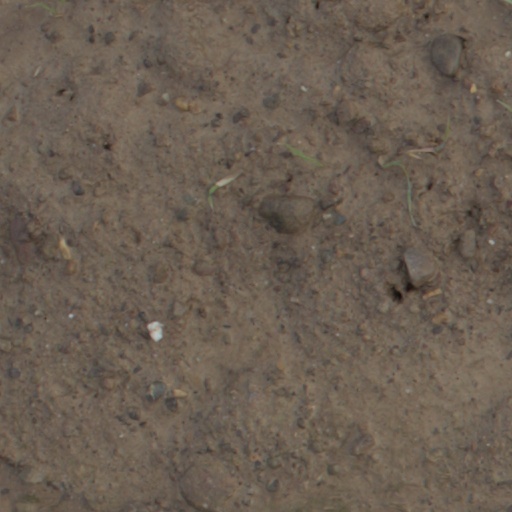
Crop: wheat